Lorenzo di Niccolò

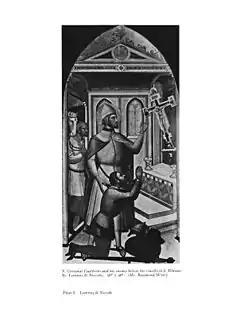

"S. Giovanni Gualberto and his enemy before the Crucifix in S. Miniato" is emblematic of proto-renaissance art through its decorative pattern and denial of modern Quattrocento naturalism. Aspects of the stylization of this painting are characteristic of Lorenzo's other works, seen through angular figures, large hands, and bright colors. In color, the work features bright colors, with blue, red and yellow tones and a light-green background. The work depicts a popular legend of an 11th-century Florentine nobleman, and was a typical subject for late Trecento period and early Quattrocento artists. Here San Giovanni Gualberto and his enemy are in the church of San Miniato al Monte, which is outside of Florence. According to the legend, Giovanni Gualberto set out to kill the knight who had killed his brother, but when Giovanni confronted the knight, it was Good Friday and the knight was unarmed. Giovanni's enemy then knelt before him and begged for mercy in the name of the Crucified. Guivanni Gualberto proceeded to put down his sword and enter the church with the knight. Through his work, Lorenzo places a halo around Giovanni's head to reveal the moment that the crucifix in the church bowed as a symbol of approval of Giovanni's lack of violence, and the enemies continued to become friends. Lorenzo's depiction of this miracle veers from the traditional legend through the existence of the knight's weapons, which he has laid at his side.